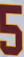
Number: 5